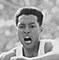
Age: 27